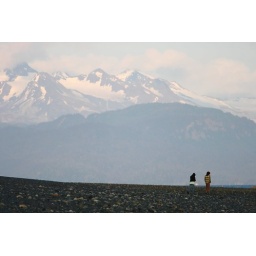
Couple walking on the beach in Homer, AK